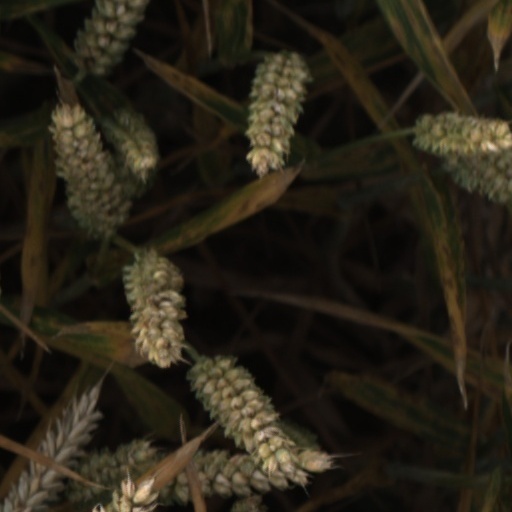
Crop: wheat